Aluthgama

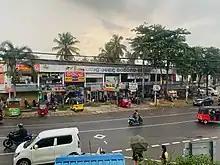
Aluthgama town

Aluthgama is located on the Coastal or Southern Rail Line (connecting Colombo through to Matara). It is also located on the A2 highway, connecting Colombo to Wellawaya. Following the construction of the Southern Expressway (E01) between Colombo and Galle, Aluthgama has become an entrance point to the expressway from Galle Road (A2), via B157.